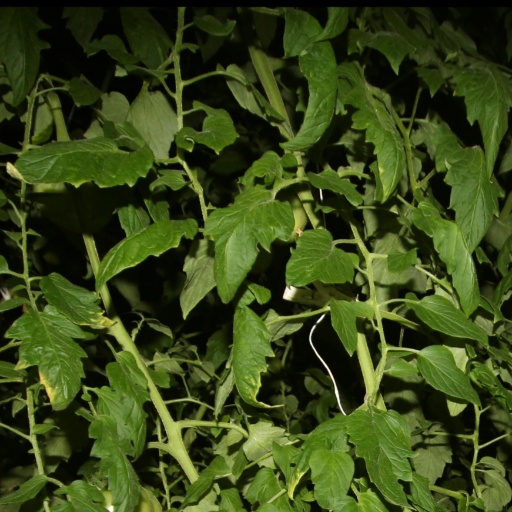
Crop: tomato